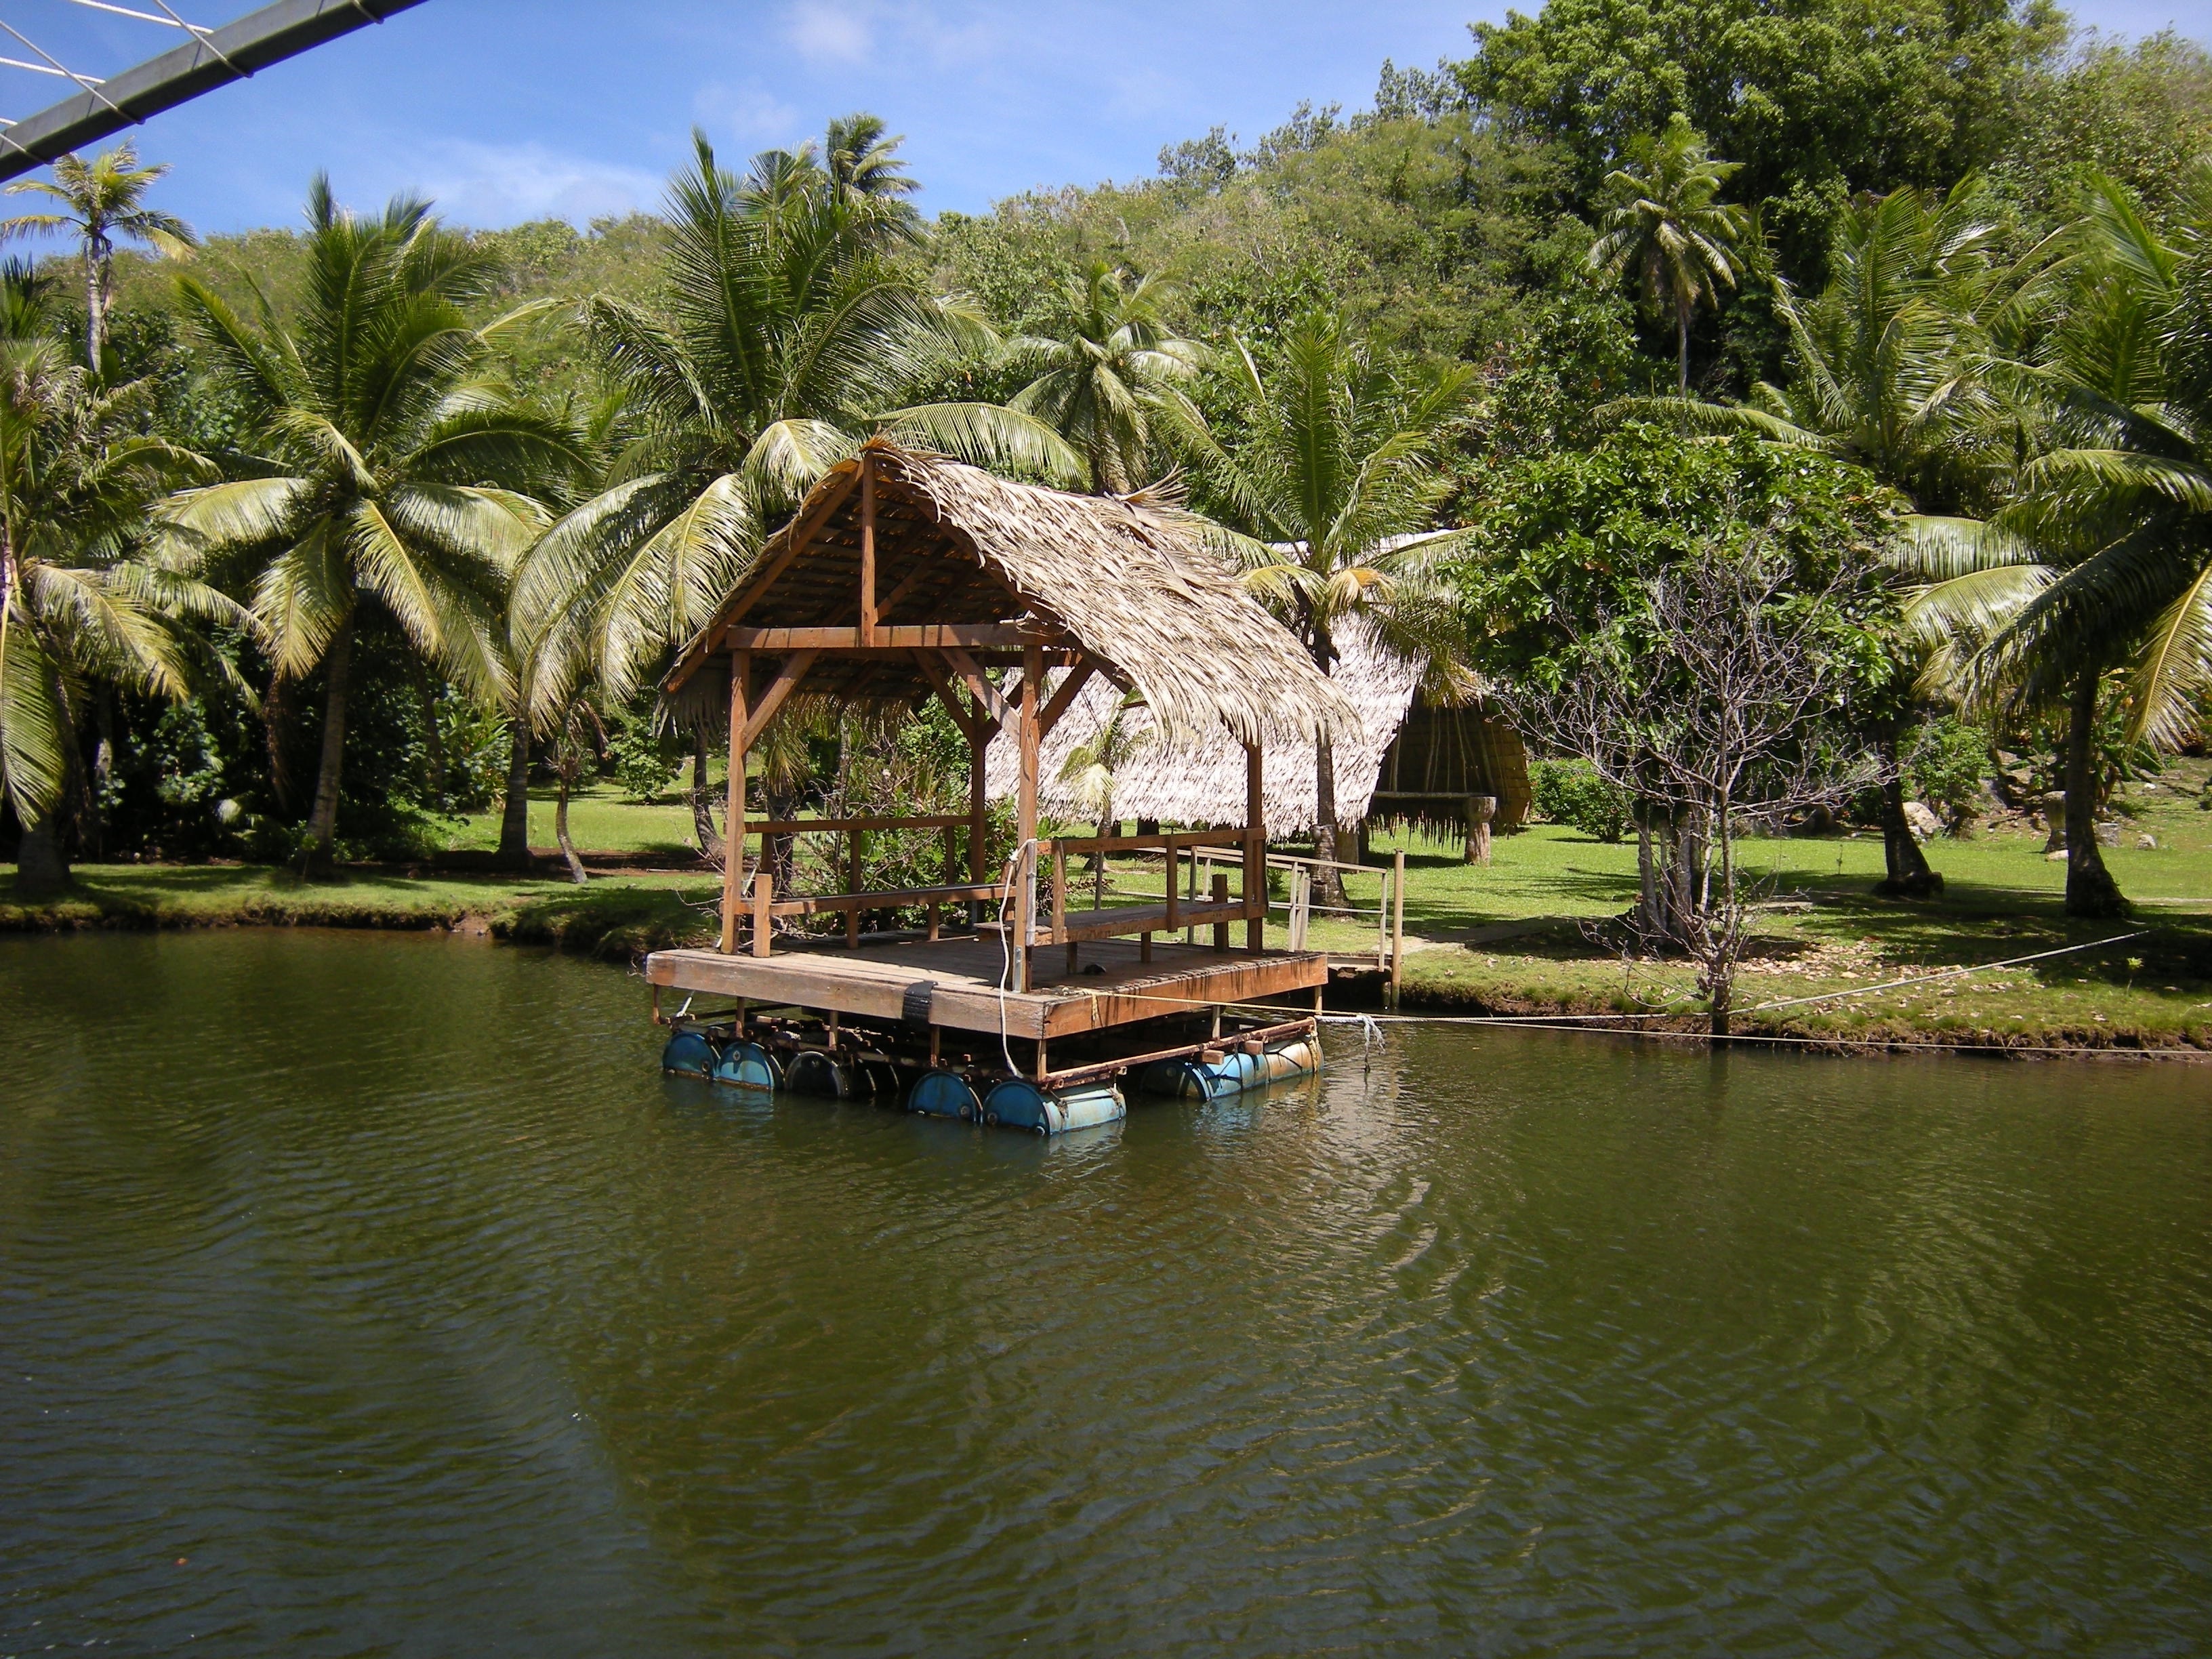
river, vacation, hut, jungle, resort, estate, guam